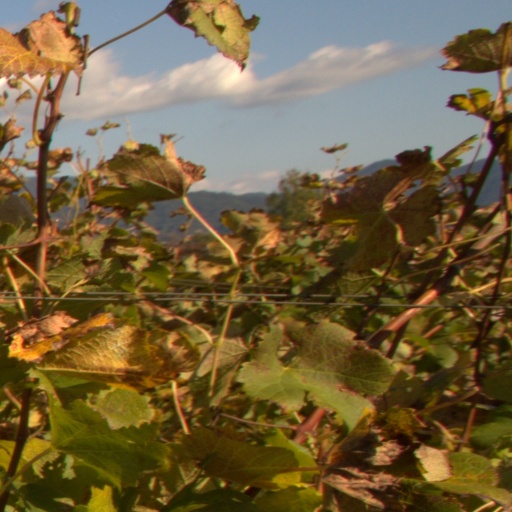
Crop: grape